Let L-33 Solo

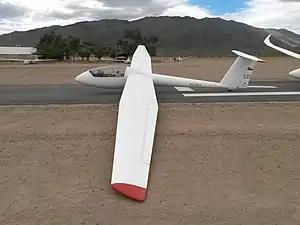

The Let L-33 Solo is a Czech shoulder-wing, single-seat, glider, designed by Marian Meciar and Vaclav Zajic, and produced by Let Kunovice. The L-33 first flew in 1992 and remained in production through 2012, supplied as a ready-to-fly aircraft.